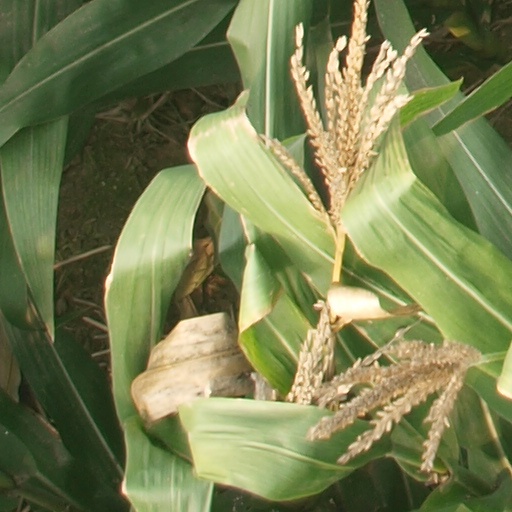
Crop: maize; corn